Cemetery Crater

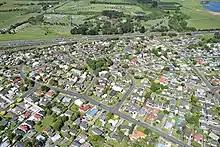
The site of Cemetery Crater in 2018, which has since been developed as suburban housing

Cemetery Crater is one of the volcanoes in the Auckland volcanic field. It is an explosion crater roughly wide, located east of Crater Hill. Hard to see even in early aerial photos due to its shallowness, it is now covered by housing.